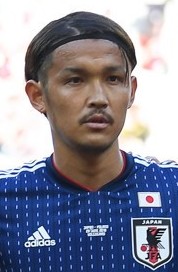
ทากาชิ อูซามิ

| name = ทากาชิ อูซามิ
| image = File:JAP-POL_(4)_(cropped)_2.jpg
| caption = อูซามิกับฟุตบอลทีมชาติญี่ปุ่น|ทีมชาติญี่ปุ่นในฟุตบอลโลก 2018
| fullname = ทากาชิ อูซามิ
| birth_place = นางาโอกะเกียว จังหวัดเกียวโต ประเทศญี่ปุ่น
| currentclub = สโมสรฟุตบอลเอาคส์บวร์ค|เอาคส์บวร์ค
| clubnumber = 39
| position = กองกลาง|กองกลางตัวรุก/กองหน้า|ปีก
| youthyears1 = 1999–2004 | youthclubs1 = นางาโอกะเกียว S.S.
| youthyears2 = 2005–2008 | youthclubs2 = กัมบะ โอซากะ
| years1 = 2009–2016 | clubs1 = กัมบะ โอซากะ | caps1 = 138 | goals1 = 64
| years2 = 2011–2012 | clubs2 = → สโมสรฟุตบอลไบเอิร์นมิวนิก|ไบเอิร์นมิวนิก (ยืมตัว) | caps2 = 3 | goals2 = 0
| years3 = 2011–2012 | clubs3 = → สโมสรฟุตบอลไบเอิร์นมิวนิก 2|ไบเอิร์นมิวนิก 2 (ยืมตัว) | caps3 = 18 | goals3 = 6
| years4 = 2012–2013 | clubs4 = → เทเอ็สเก 1899 ฮ็อฟเฟินไฮม์|1899 ฮ็อฟเฟินไฮม์ (ยืมตัว) | caps4 = 20 | goals4 = 2
| years5 = 2016– | clubs5 = สโมสรฟุตบอลเอาคส์บวร์ค|เอาคส์บวร์ค| caps5 = 8 | goals5 = 0
| nationalyears1 = 2007 | nationalteam1 = ฟุตบอลทีมชาติญี่ปุ่นรุ่นอายุไม่เกิน 15 ปี|ญี่ปุ่น อายุไม่เกิน 15 ปี | nationalcaps1 = 4 | nationalgoals1 = 2
| nationalyears2 = 2007–2008 | nationalteam2 = ฟุตบอลทีมชาติญี่ปุ่นรุ่นอายุไม่เกิน 16 ปี|ญี่ปุ่น อายุไม่เกิน 16 ปี | nationalcaps2 = 7 | nationalgoals2 = 5
| nationalyears3 = 2009 | nationalteam3 = ฟุตบอลทีมชาติญี่ปุ่นรุ่นอายุไม่เกิน 17 ปี|ญี่ปุ่น อายุไม่เกิน 17 ปี | nationalcaps3 = 5 | nationalgoals3 = 3
| nationalyears4 = 2010 | nationalteam4 = ฟุตบอลทีมชาติญี่ปุ่นรุ่นอายุไม่เกิน 19 ปี|ญี่ปุ่น อายุไม่เกิน 19 ปี | nationalcaps4 = 13 | nationalgoals4 = 5
| nationalyears5 = 2011– | nationalteam5 = ฟุตบอลทีมชาติญี่ปุ่นรุ่นอายุไม่เกิน 23 ปี|ญี่ปุ่น อายุไม่เกิน 23 ปี | nationalcaps5 = 12 | nationalgoals5 = 2
| nationalyears6 = 2015– | nationalteam6 = ฟุตบอลทีมชาติญี่ปุ่น|ญี่ปุ่น | nationalcaps6 = 15 | nationalgoals6 = 3
ทากาชิ อูซามิ () เป็นนักฟุตบอลชาวญี่ปุ่น ปัจจุบันเล่นให้กับสโมสรฟุตบอลเอาคส์บวร์ค|เอาคส์บวร์ค ในตำแหน่งกองกลาง|กองกลางตัวรุก กองหน้า|ปีก
==สโมสรอาชีพ==
===กัมบะ โอซากะ===
อูซามิสร้างประวัติศาสตร์ให้กับสโมสรโดยการลงเล่นให้กับกัมบะ โอซากะ ด้วยวัยเพียง 17 ปี 14 วัน และยิงประตูให้กับทีมในวันเดียวกัน อูซามิลงเล่นให้กับทีมและยิงประตูได้ในฐานะนักเตะอาชีพเมื่อวันที่ 20 พฤษภาคม ค.ศ. 2009 พบกับ สโมสรฟุตบอลโซล|โซล ในรายการเอเอฟซีแชมเปียนส์ลีก ฤดูกาล 2009|แชมเปียนส์ลีก ในปี ค.ศ. 2010 เขาได้รับเลือกให้เป็นผู้เล่นเยาวชนยอดเยี่ยม จัดโดยเจลีก ในงานประกาศผลรางวัลเมื่อวันที่ 6 ธันวาคม
===ไบเอิร์นมิวนิก===
ในเดือนมิถุนายน ค.ศ. 2011 สโมสรฟุตบอลไบเอิร์นมิวนิก|ไบเอิร์นมิวนิกได้ประกาศยืมตัวอูซามิ พ่วงกับเงื่อนไขซื้อขาดในช่วงฤดูกาลถัดไป อูซามิยิงประตูครั้งแรกให้กับทีมในการแข่งขันเดเอ็ฟเบ-โพคาล พบกับสโมสรฟุตบอลอิงกอลชตัดท์ 04|อิงกอลชตัดท์ 04 เมื่อวันที่ 26 ตุลาคม ค.ศ. 2011
==ทีมชาติ==
อูซามิลงเล่นให้กับฟุตบอลทีมชาติญี่ปุ่น|ทีมชาติญี่ปุ่นครั้งแรกในนัดกระชับมิตรพบกับฟุตบอลทีมชาติตูนิเซีย|ตูนิเซีย เมื่อวันที่ 27 มีนาคม ค.ศ. 2015 เขาได้ยิงประตูให้กับทีมครั้งแรกในนัดกระชับมิตรพบกับฟุตบอลทีมชาติอุซเบกิสถาน|อุซเบกิสถาน เมื่อวันที่ 31 มีนาคม ค.ศ. 2015
===ประตูในนามทีมชาติ===
:"ณ วันที่ 3 มิถุนายน ค.ศ. 2016."
| class="wikitable sortable plainrowheaders"
|+ ประตูในนามทีมชาติตามวันที่, สถานที่, ลงเล่น, คู่แข่งขัน, คะแนน, ผล และการแข่งขัน
|-
!scope=col|No.
!scope=col data-sort-type=date|วันที่
!scope=col|สถานที่
!scope=col|ลงเล่น
!scope=col|คู่แข่งขัน
!scope=col|คะแนน
!scope=col|ผล
!scope=col|การแข่งขัน
|-
!scope=row|1
|31 มีนาคม ค.ศ. 2015||อะยิโนะโมะโตะสเตเดียม|อะยิโนะโมะโต๊ะสเตเดียม, โชฟุ, ญี่ปุ่น||2||||4–1||5–1||กระชับมิตร
|-
!scope=row|2
|8 ตุลาคม ค.ศ. 2015||สนามกีฬาอัล-ซีบ, มัสกัต, โอมาน||10||||3–0||3–0||ฟุตบอลโลก 2018 รอบคัดเลือก
|-
!scope=row|3
|3 มิถุนายน ค.ศ. 2016||โตโยต้าสเตเดียม, โทโยตะ, ญี่ปุ่น||15||||6–0||7–2||คิรินคัพ|คิรินคัพ 2016
|
==สถิติอาชีพ==
===สโมสร===
"ณ วันที่ 26 มิถุนายน ค.ศ. 2016"
1รวมถึง เอมเพอเรอร์สคัพ และ เดเอ็ฟเบ-โพคาล
2รวมถึง เจลีกคัพ
3รวมถึง เอเอฟแชมเปียนส์ลีก และ ยูฟ่าแชมเปียนส์ลีก
4รวมถึง เจลีกแชมเปียนชิป และ เจแปนนีสซูเปอร์คัพ
===ทีมชาติ===
==อ้างอิง==
==แหล่งข้อมูลอื่น==
*
* Takashi Usami at Gamba Osaka official site
* Takashi Usami at Yahoo! Japan sports
หมวดหมู่:นักฟุตบอลชาวญี่ปุ่น
หมวดหมู่:กองกลางฟุตบอล
หมวดหมู่:ผู้เล่นสโมสรฟุตบอลไบเอิร์นมิวนิก
หมวดหมู่:ผู้เล่นในฟุตบอลโลก 2018
หมวดหมู่:บุคคลจากจังหวัดเกียวโต